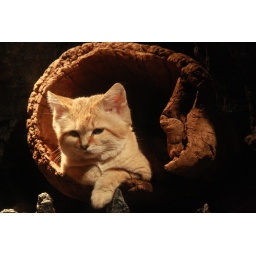
Visiting Lincoln Park Zoo. At first I really thought someone had left their house cat in an exhibit.